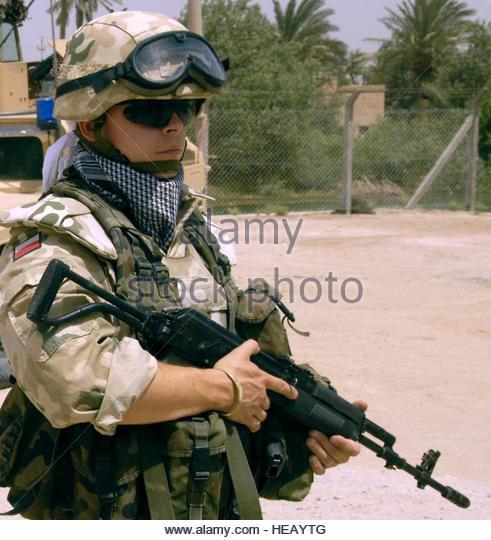
soldiers with a team provide security while others conduct a survey of a building
Relation: Visible, Story, Meta